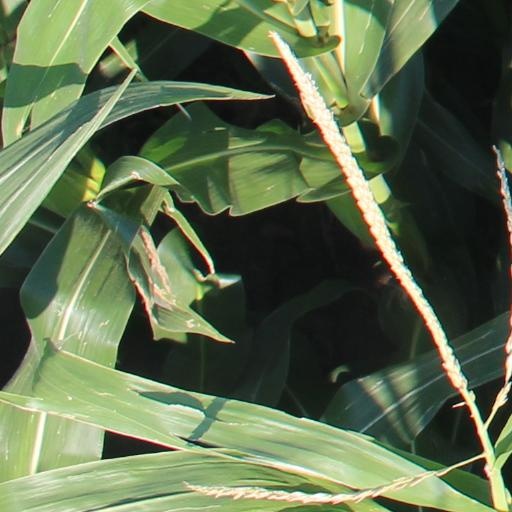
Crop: maize; corn